Question: Please indicate a possible affordance area of the bicycle that can be used for sitting on
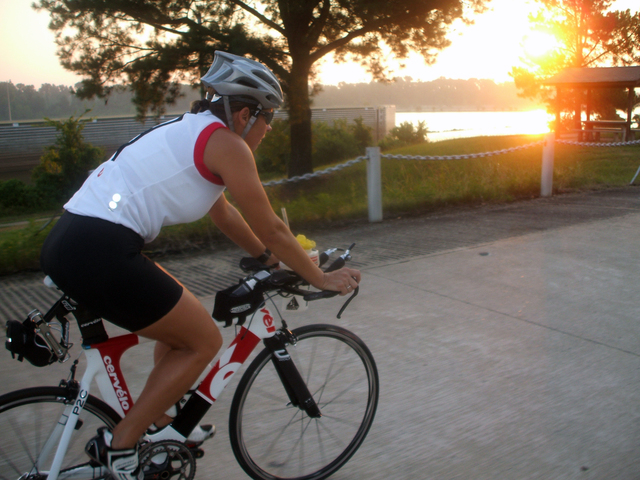
Answer: [41.5, 269.5, 87.5, 289.5]